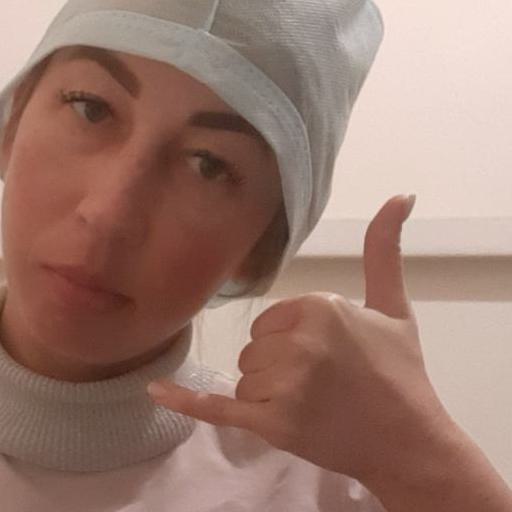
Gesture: call